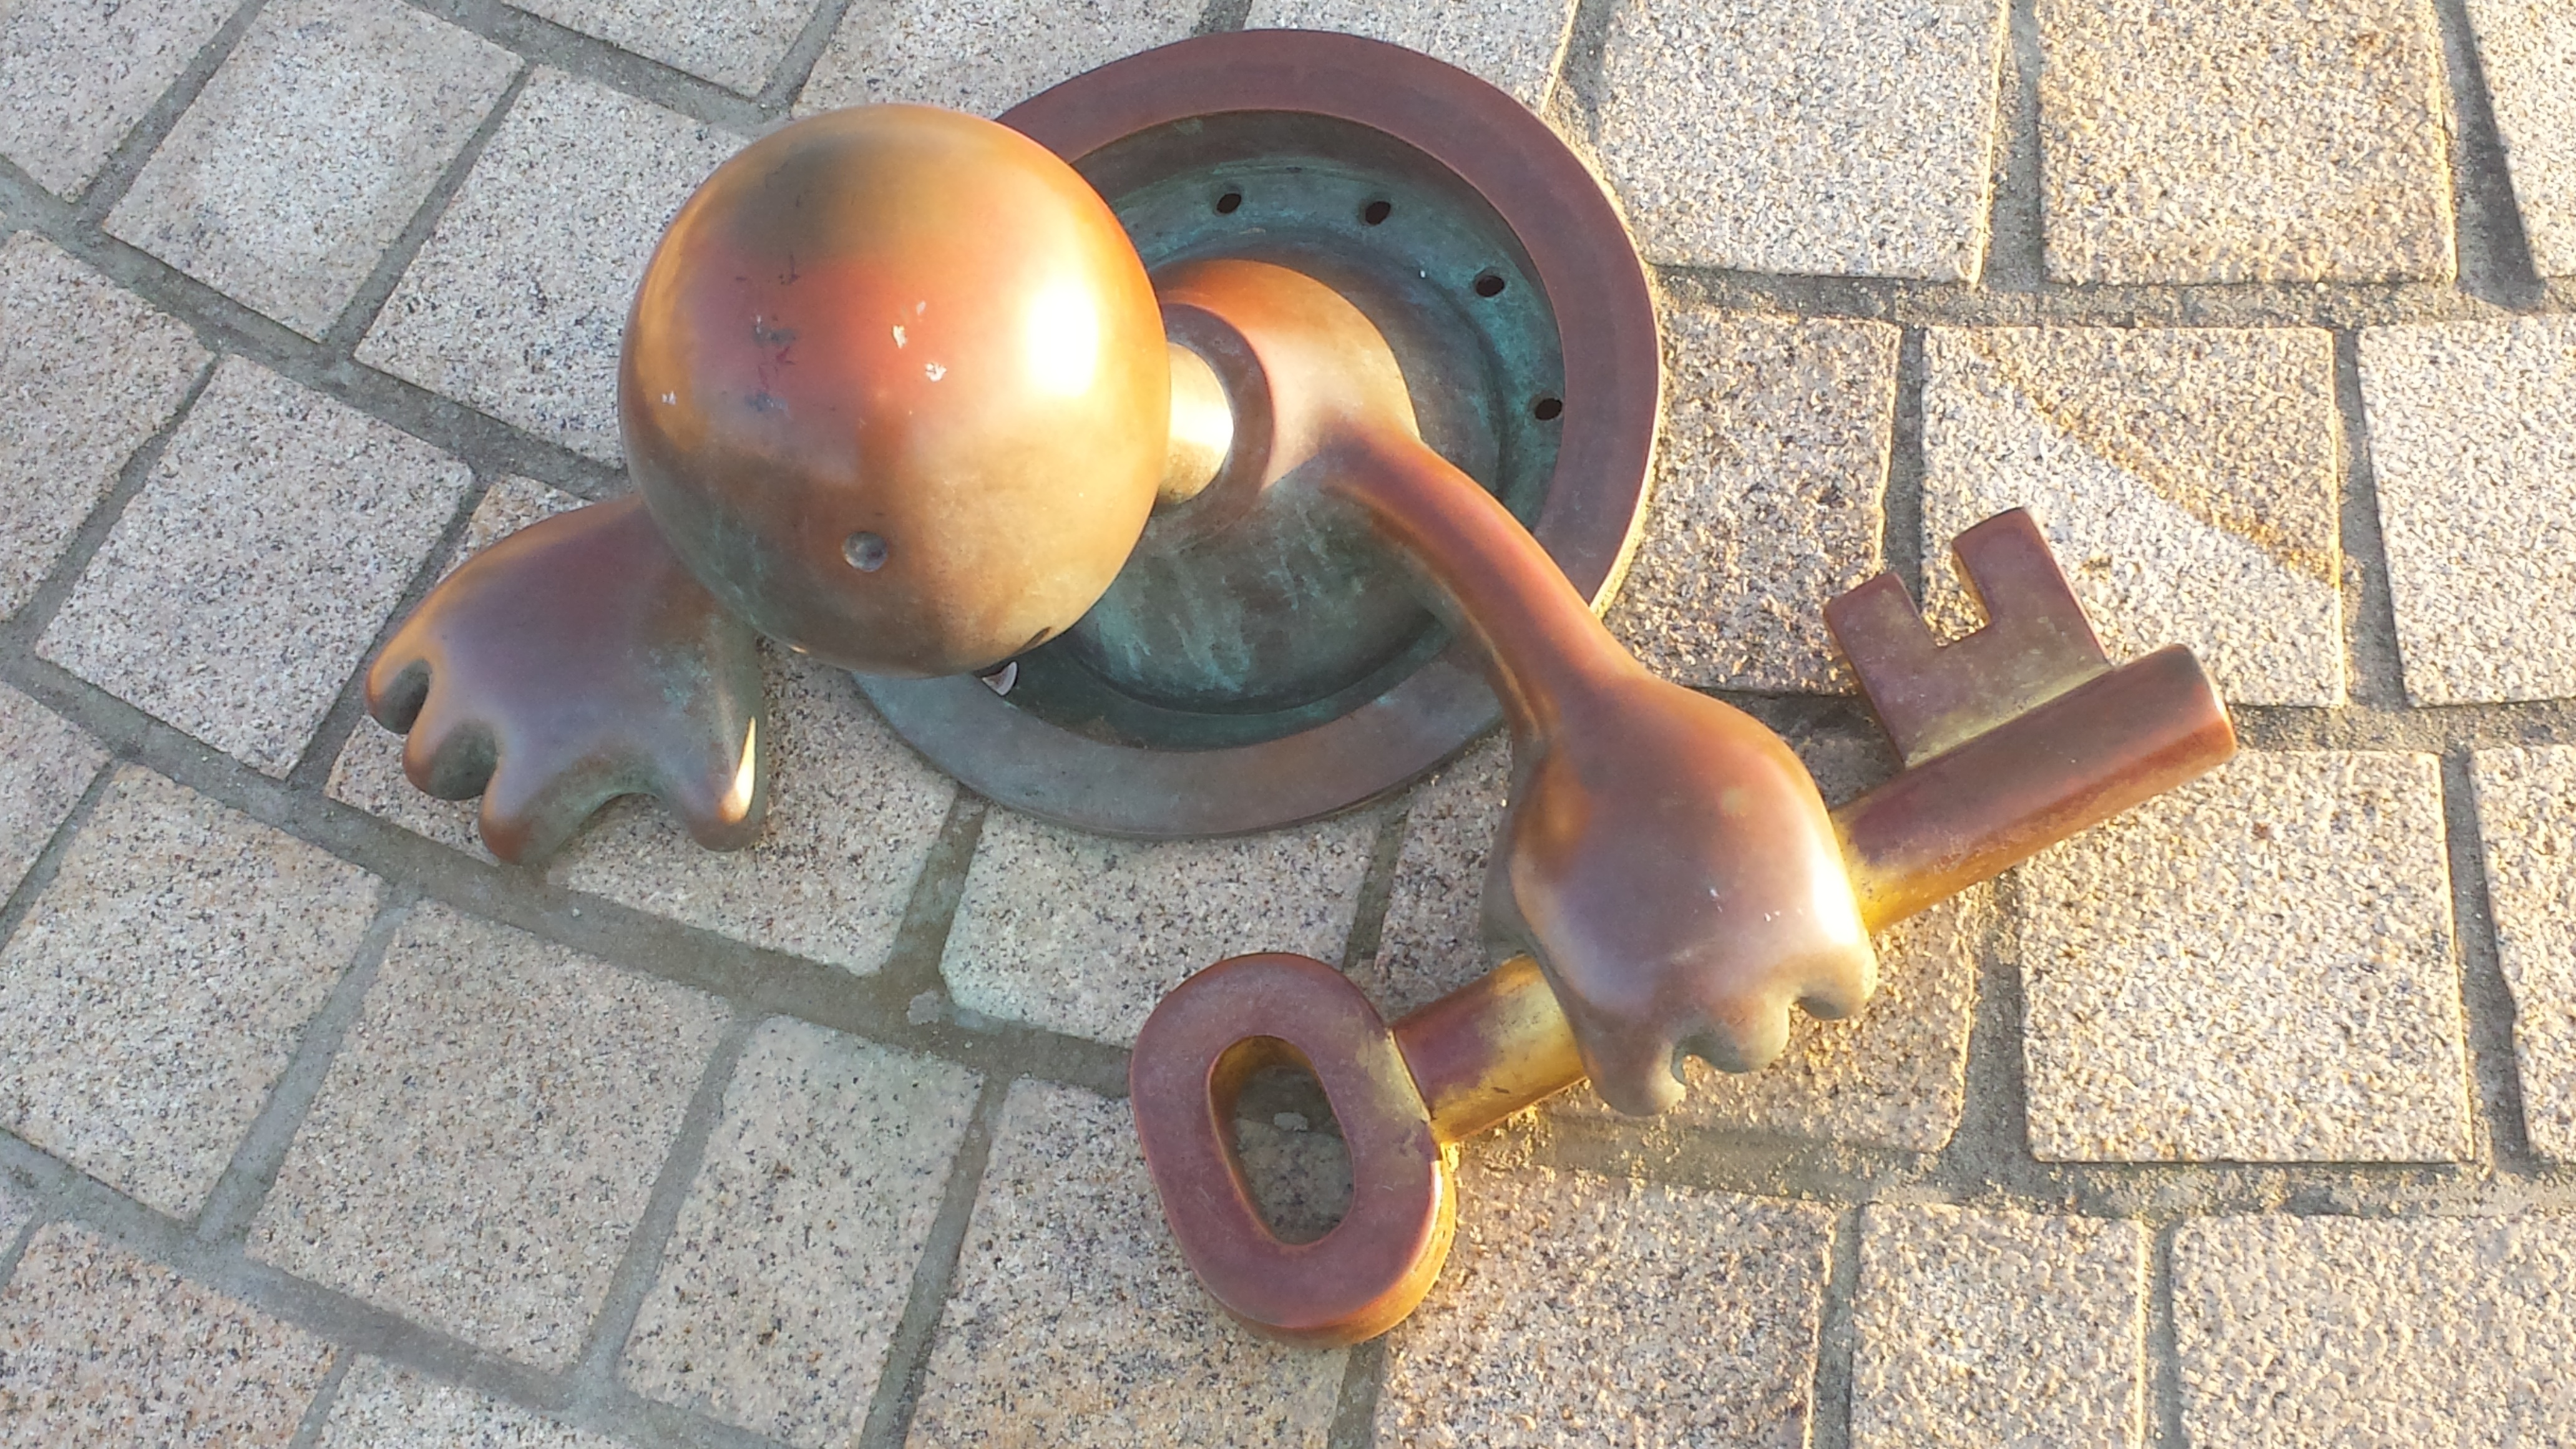
road, key, metal, modern, art, caught, males, redemption, metal figure